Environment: real
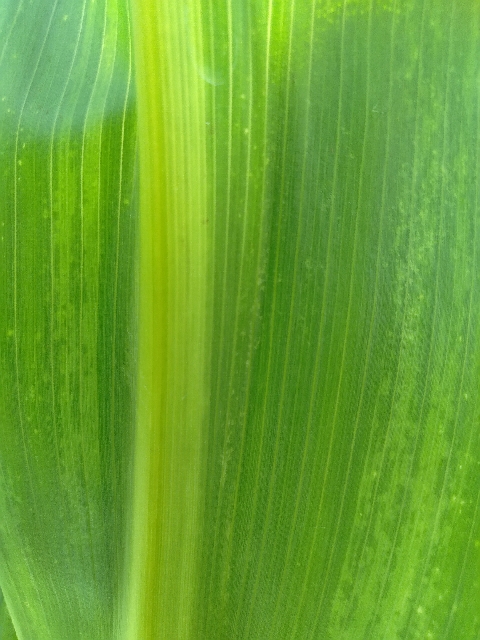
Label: lethal_necrosis